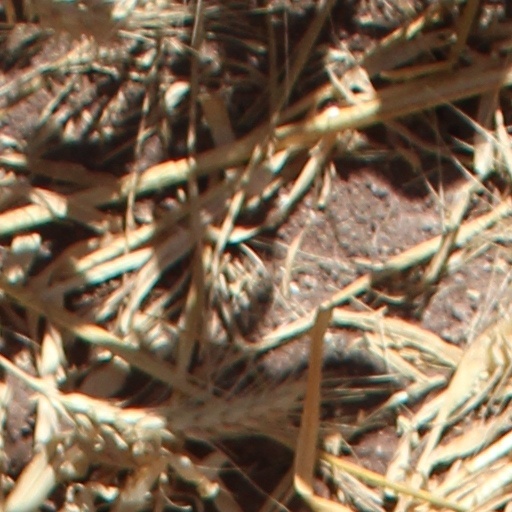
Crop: wheat